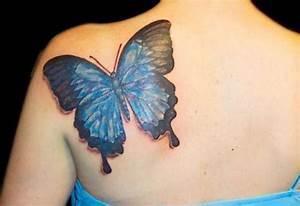
butterfly